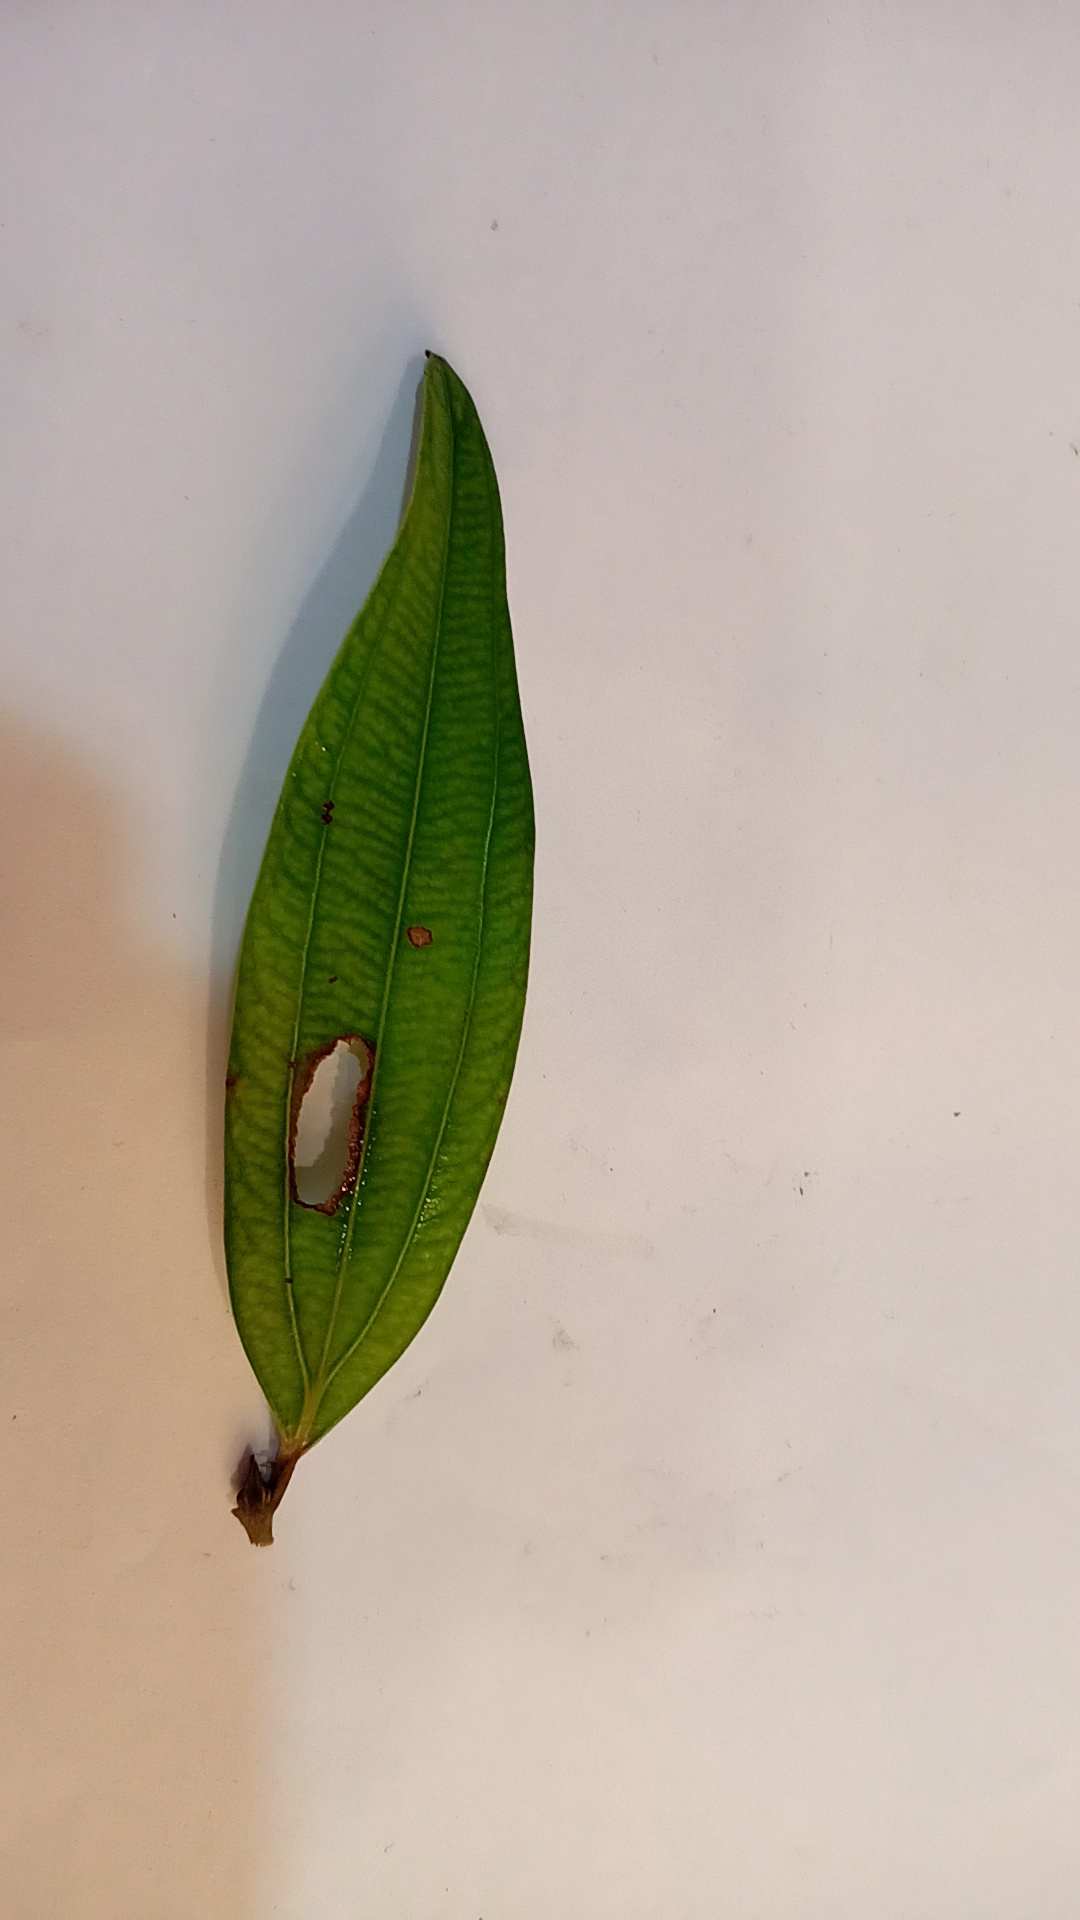
Label: Disease